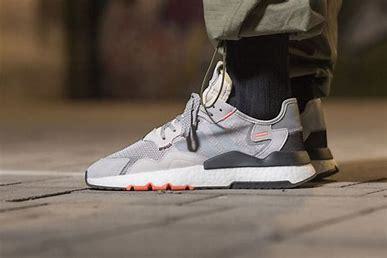
Brand: adidas
Model: Nite Jogger